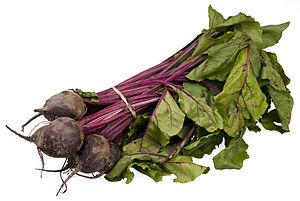
La betterave potagère est une plante potagère originaire du Proche-Orient dont on cultive diverses variétés pour leur racine pivotante tubérisée et comestible, rattachées plus particulièrement à la sous-espèce Beta vulgaris subsp. vulgaris.